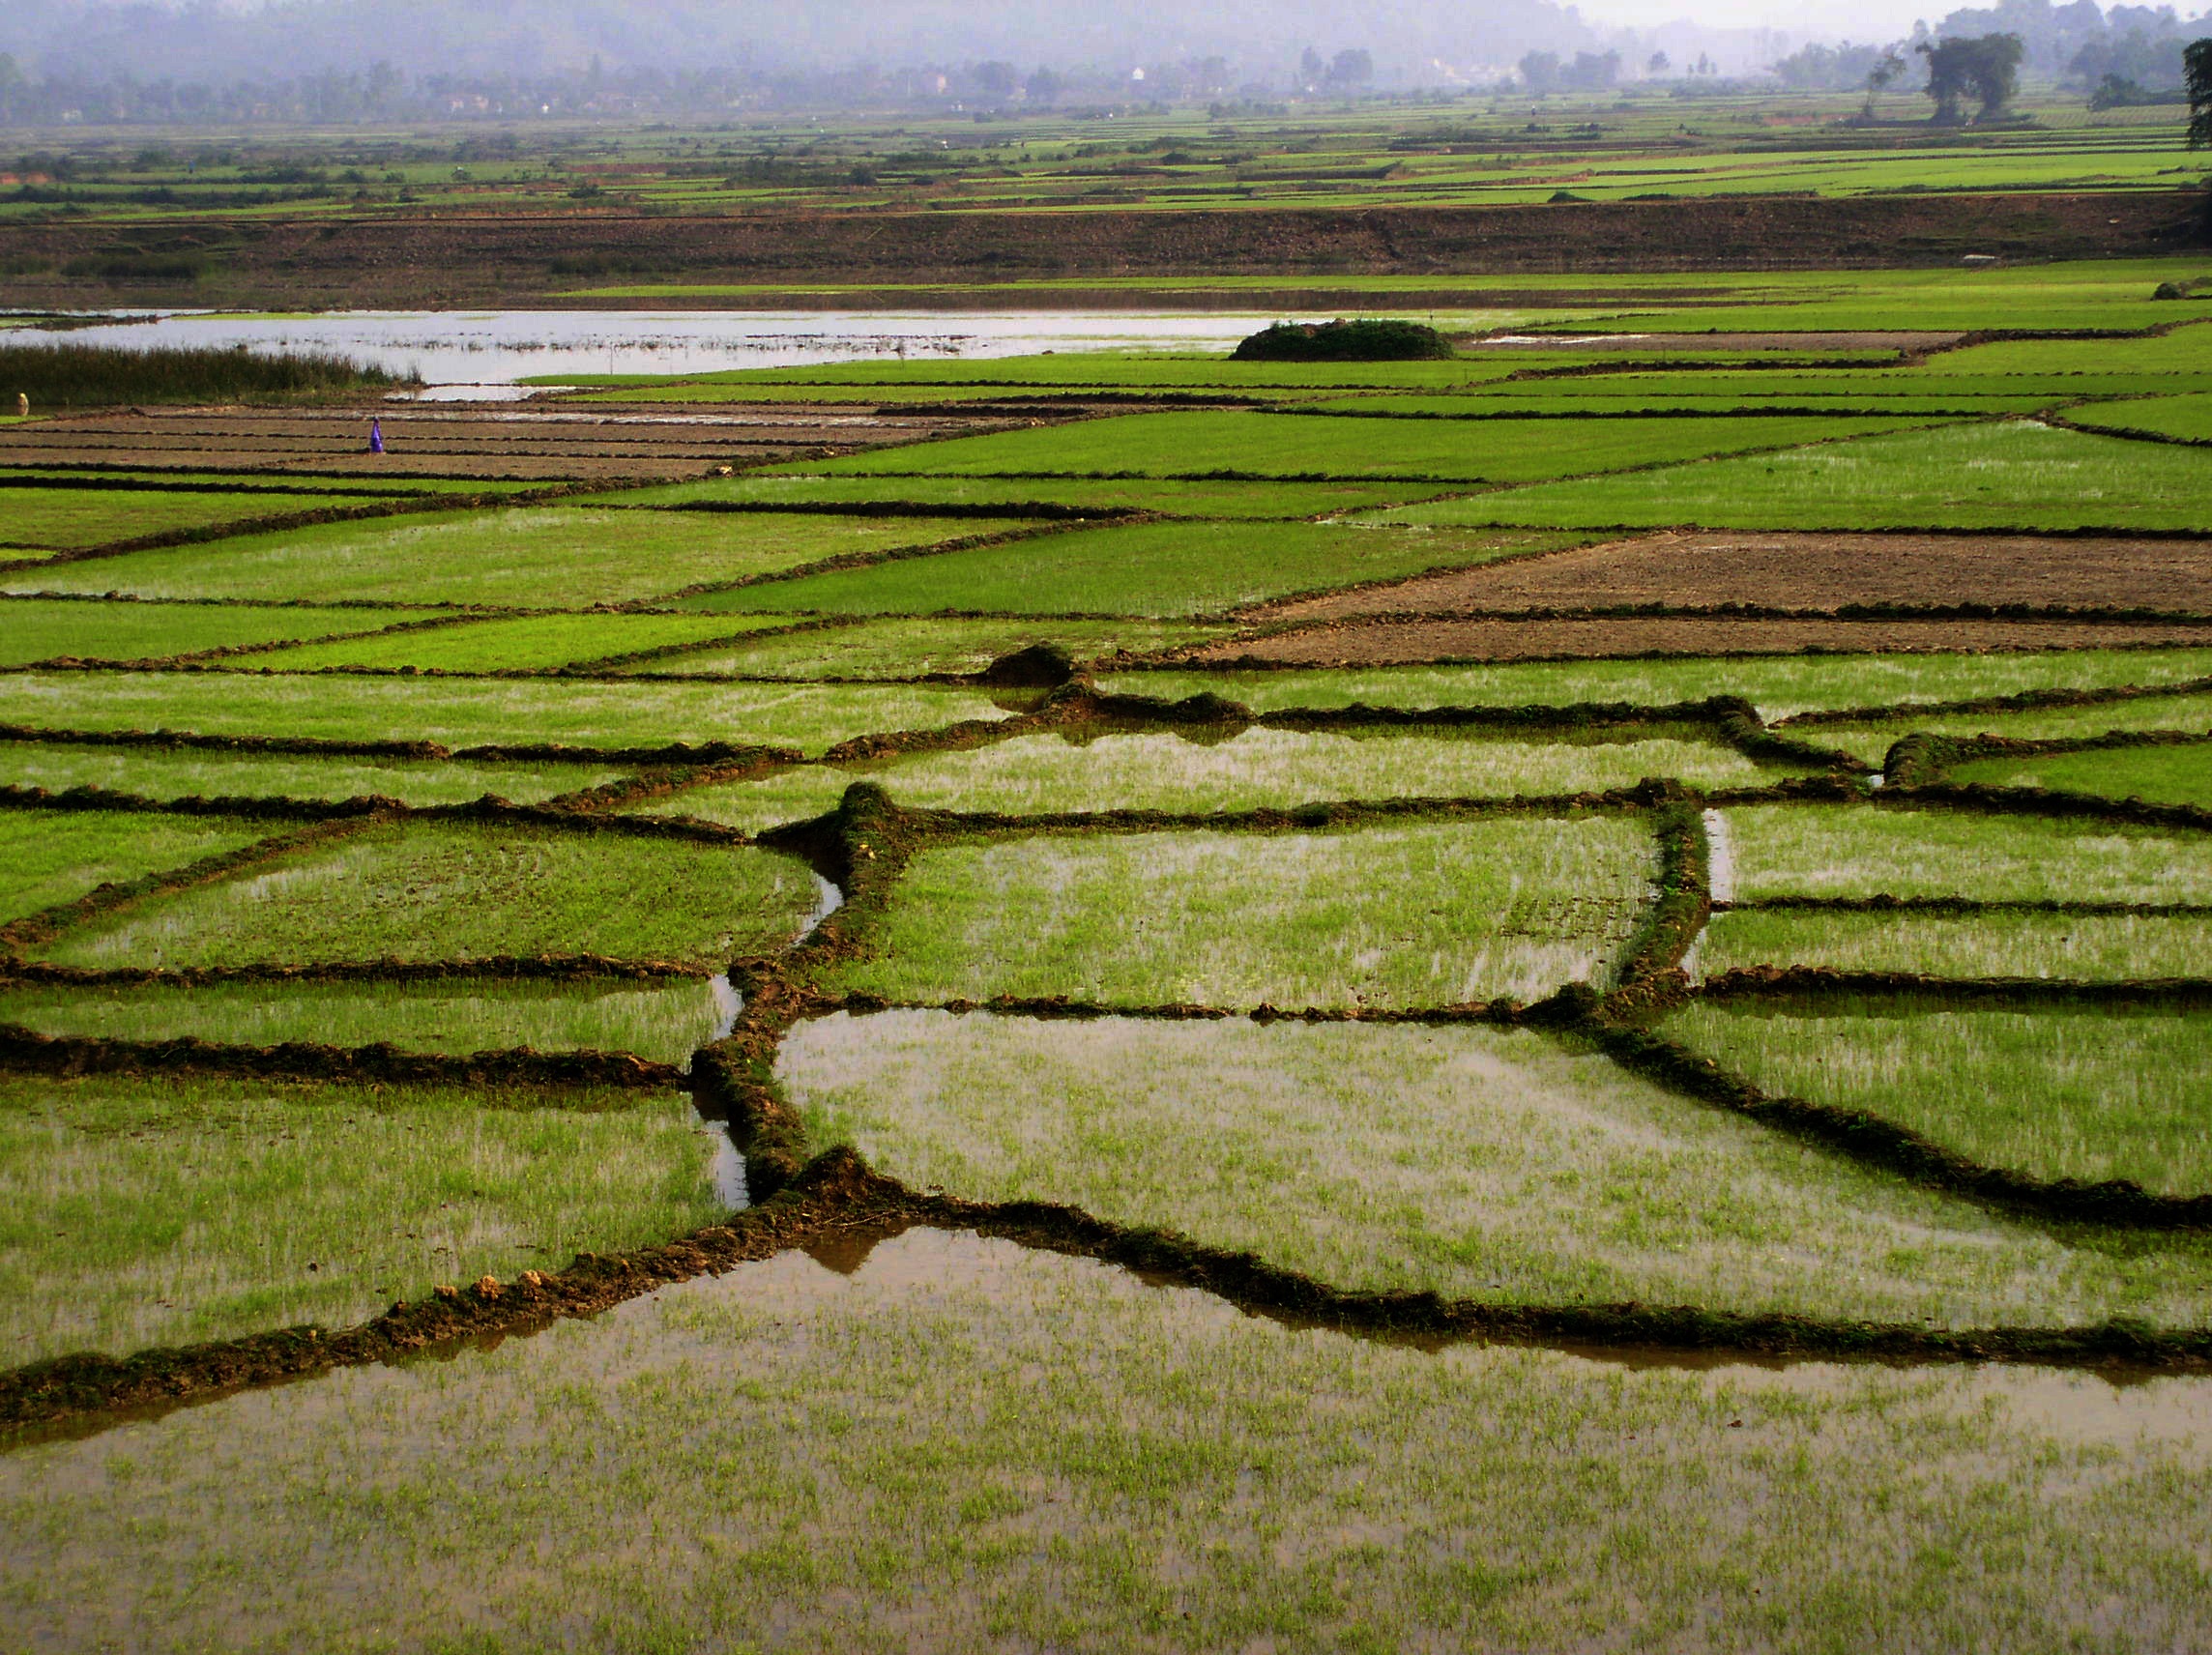
landscape, nature, grass, marsh, growth, field, farm, lawn, meadow, prairie, countryside, asian, green, farming, tropical, grow, pasture, soil, asia, agriculture, rice, plain, farmland, terrace, grassland, wetland, plantation, plateau, vietnam, ecosystem, rural area, paddy field, geographical feature, grass family